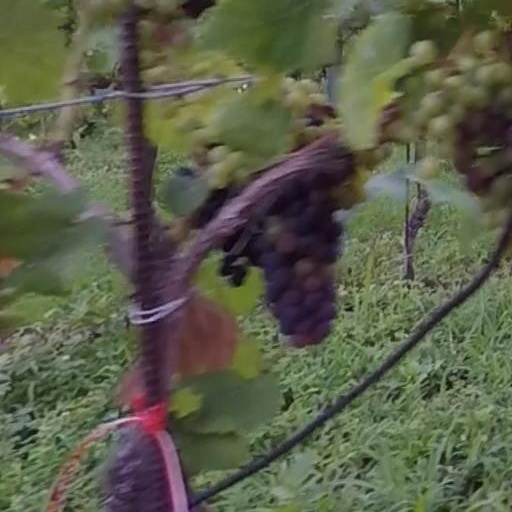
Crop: grape